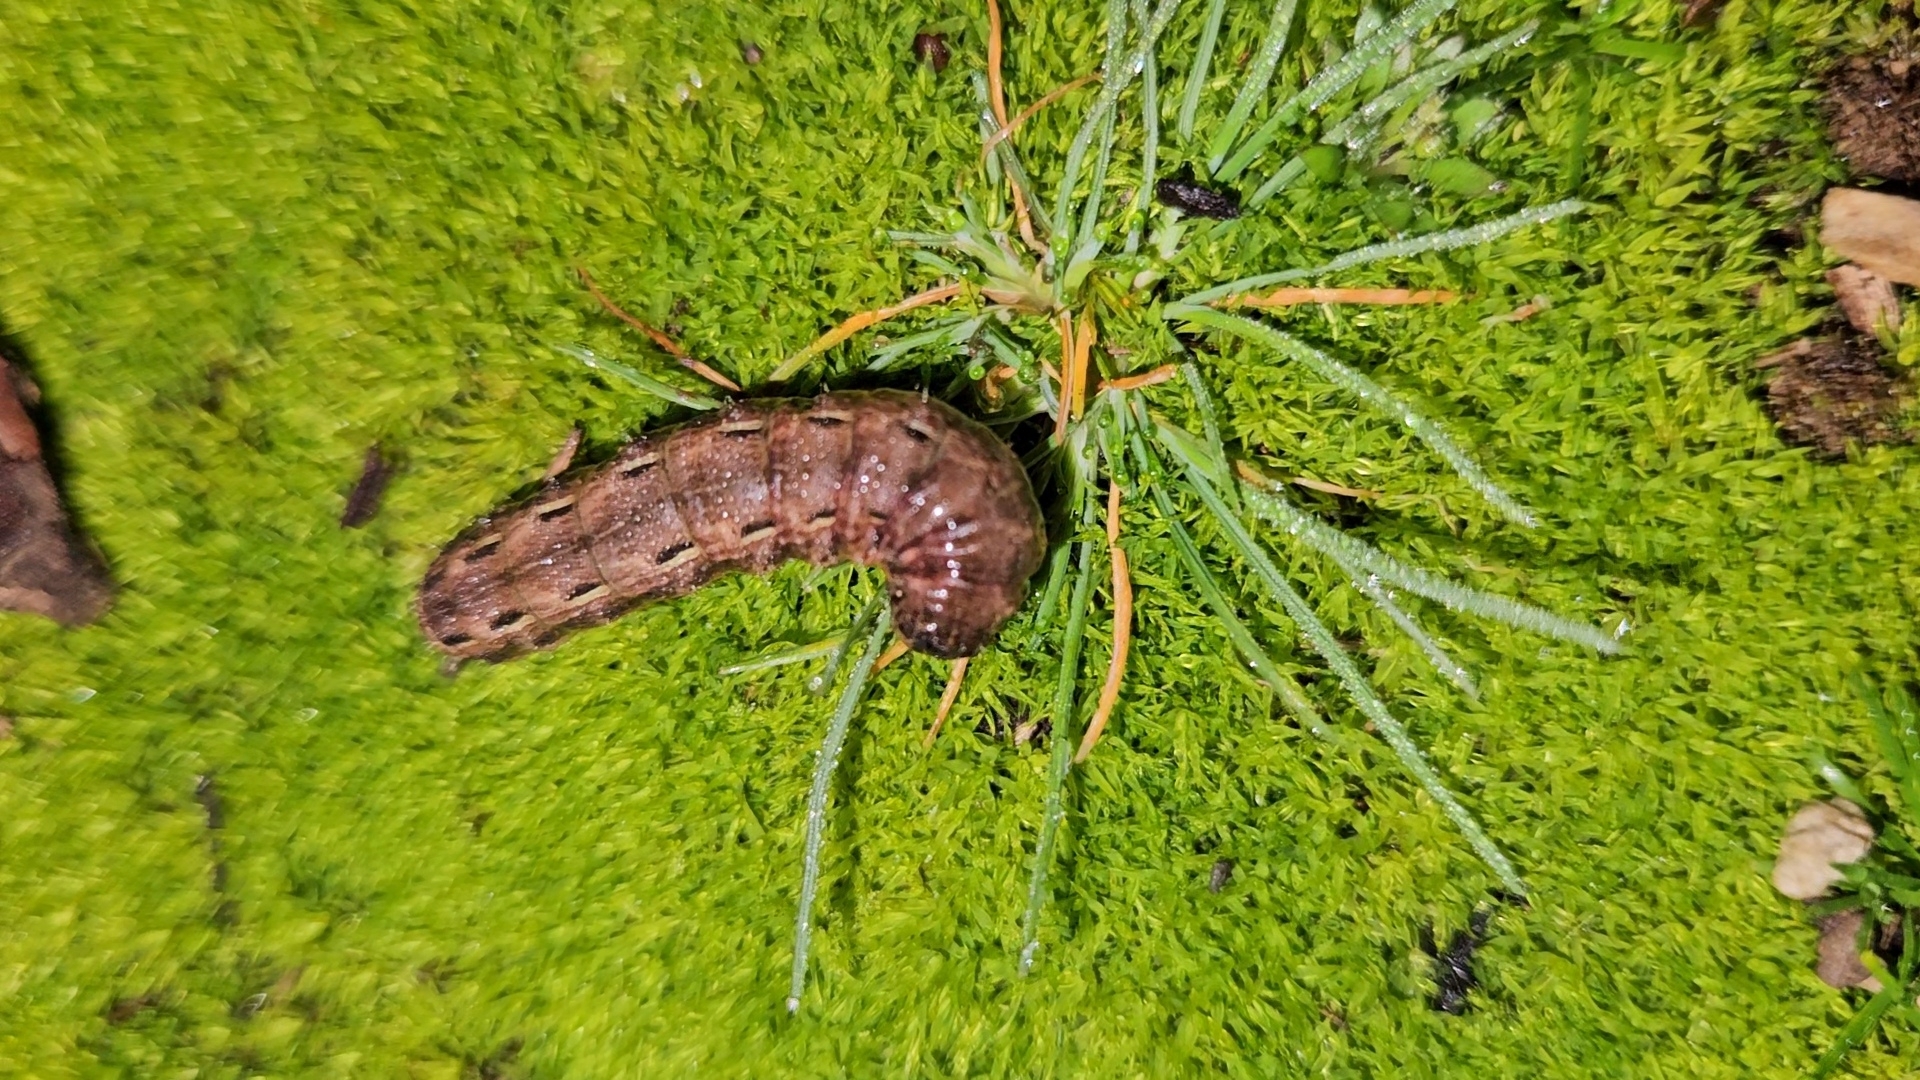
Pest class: cutworms